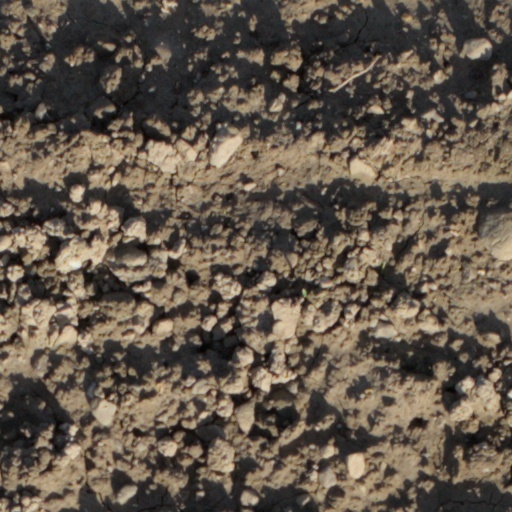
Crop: wheat